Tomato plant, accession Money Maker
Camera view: tilt-top (135 deg); turntable rotation: 120 degrees
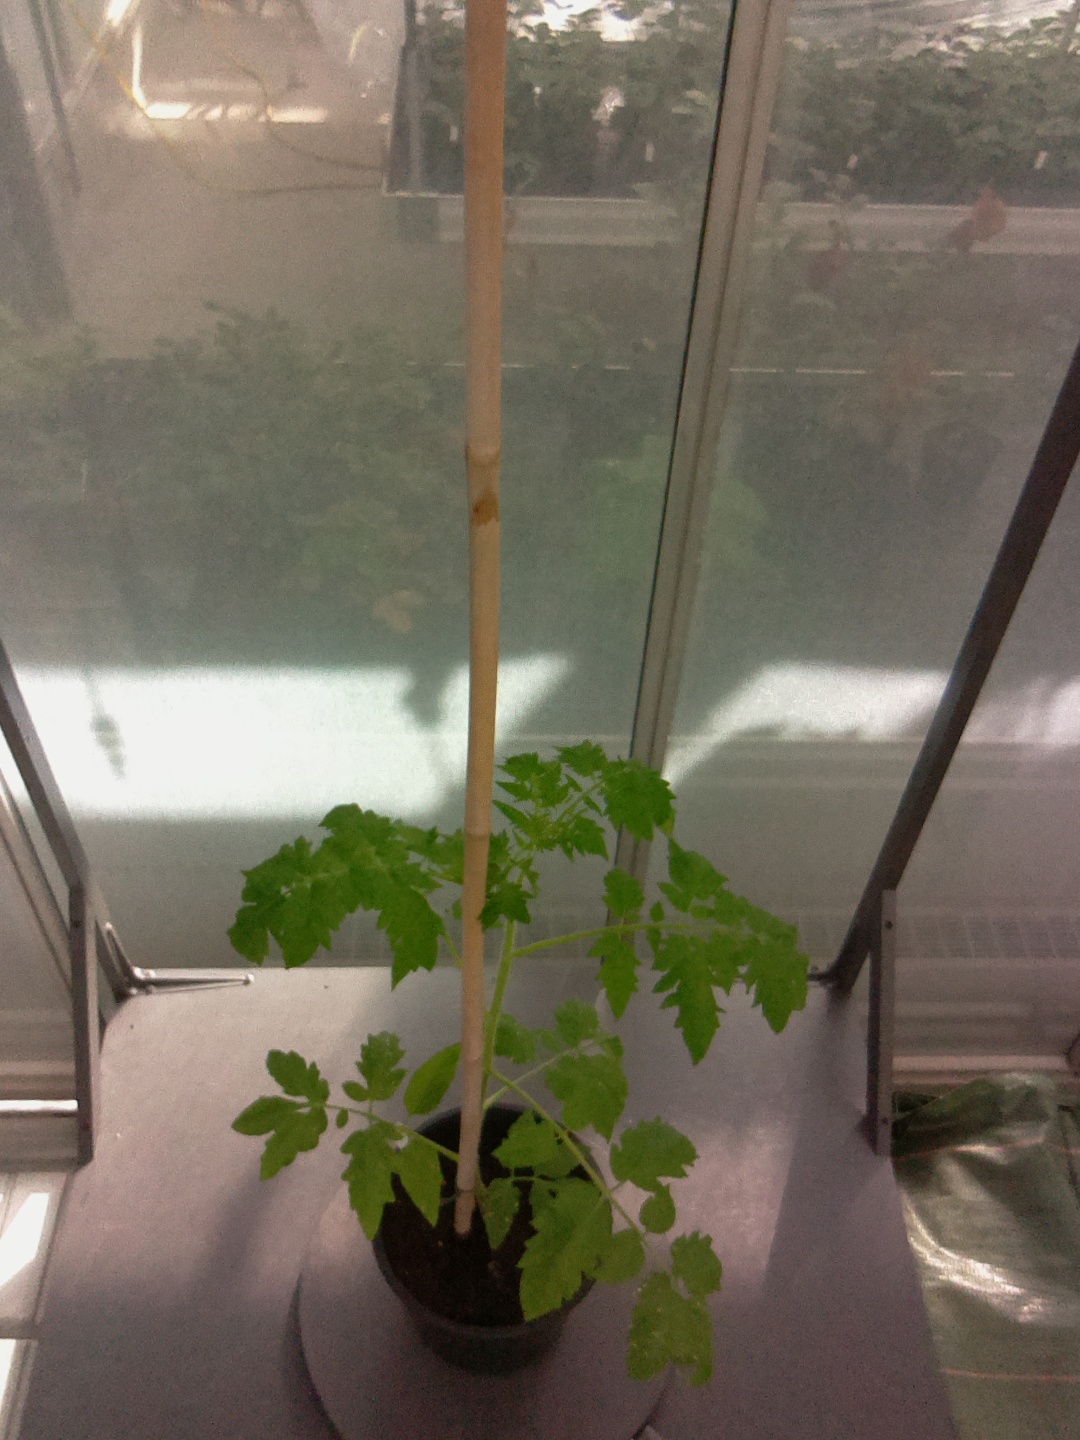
BBCH growth stage 15: 10 of true leaves visible